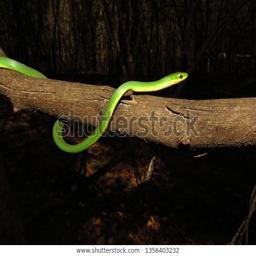
Animal: snakes